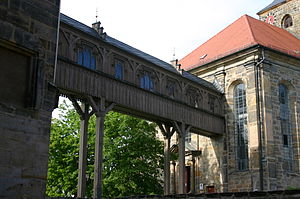
Thurnau / Seværdigheder
Schloss Thurnau med broen til St.-Laurentius-Kirche
Thurnau er en købstad i Landkreis Kulmbach, Regierungsbezirk Oberfranken i den tyske delstat Bayern. Den ligger i nordenden af Fränkische Schweiz midt i trekanten mellem byerne Kulmbach-Bayreuth-Bamberg ved Autobahn A 70.